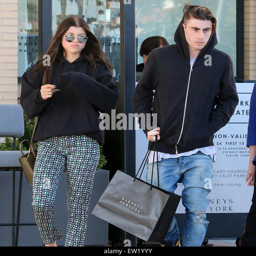
person out on a shopping spree with her boyfriend